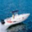
Label: ship